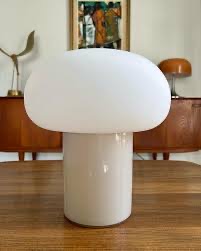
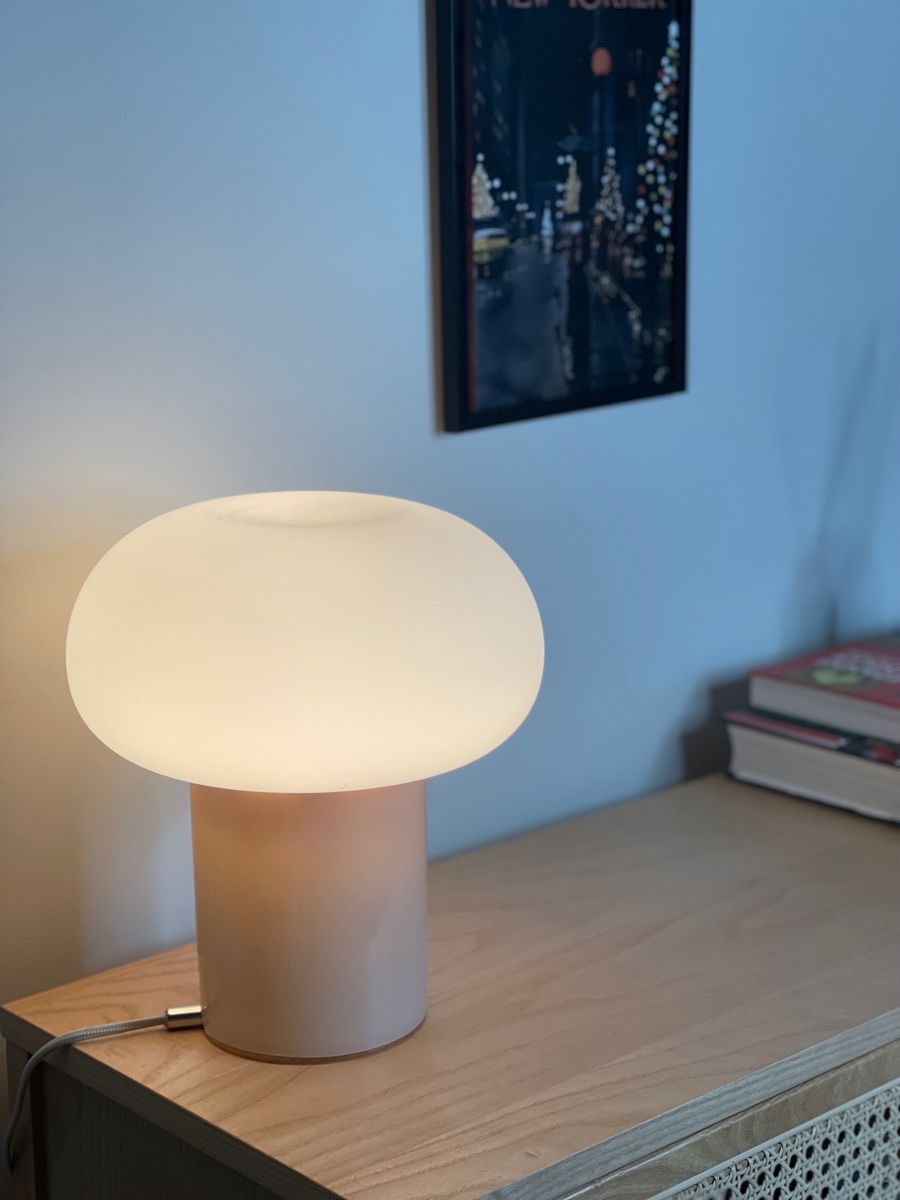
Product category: misc
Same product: yes